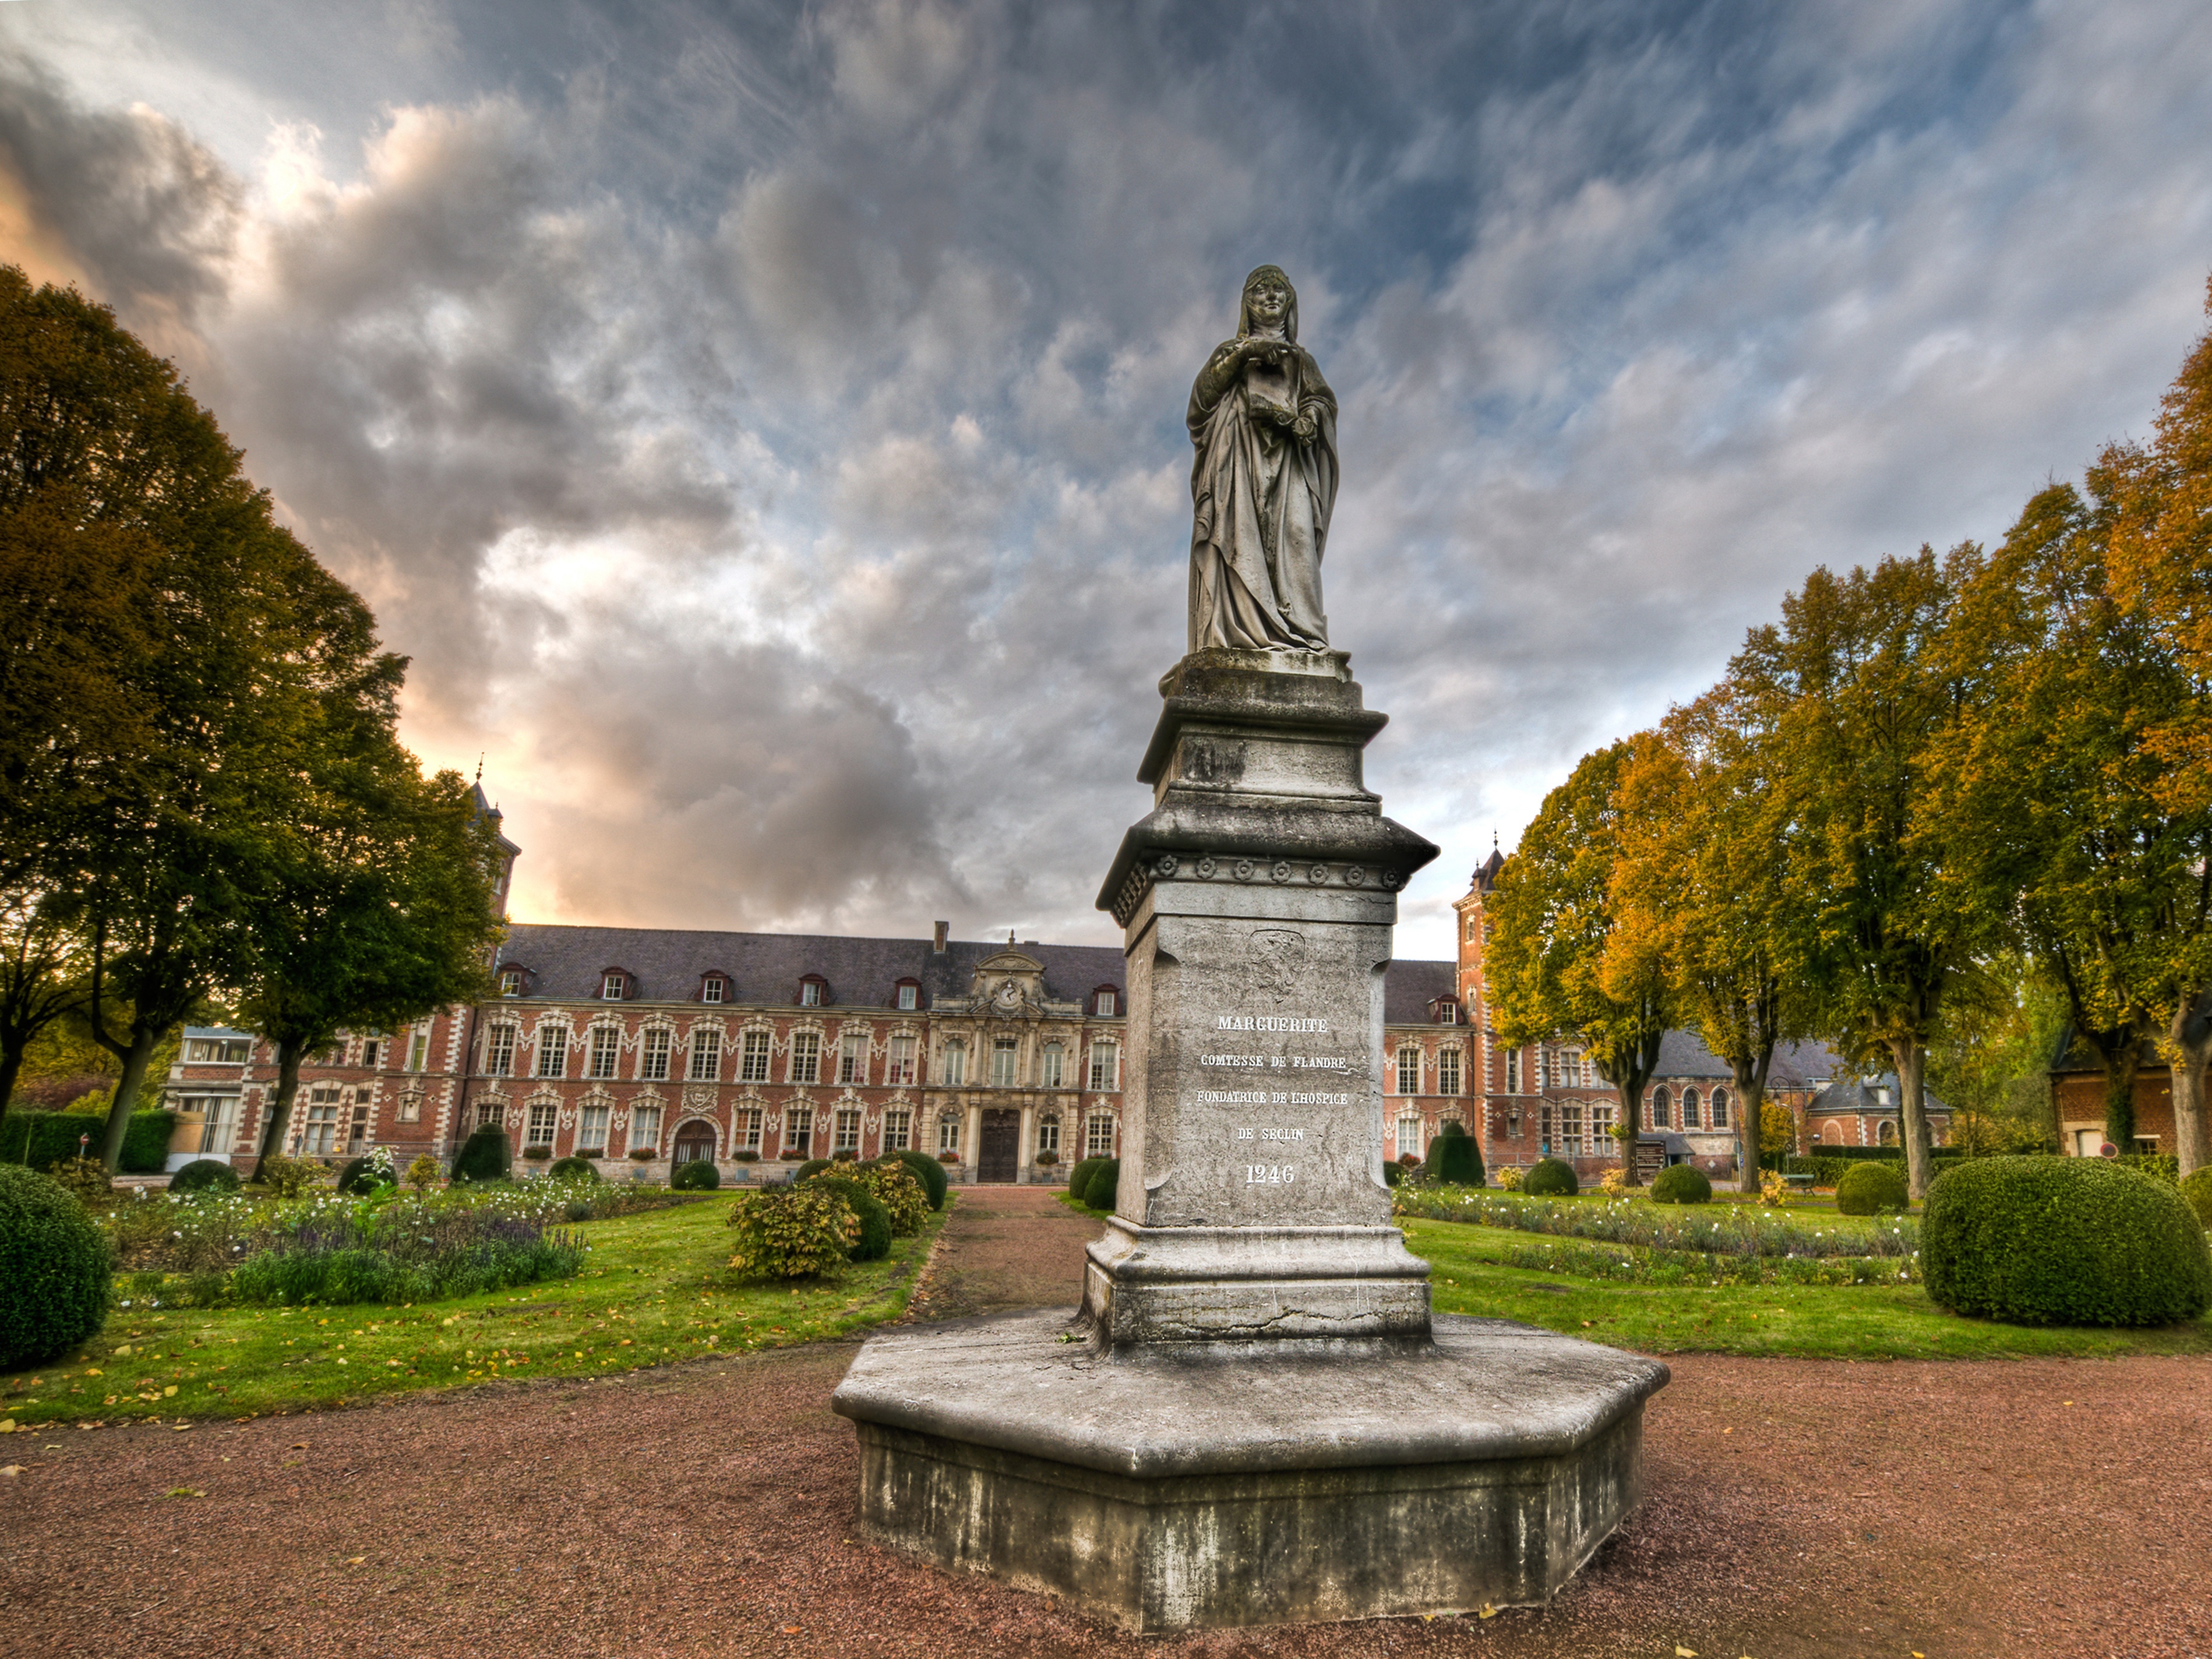
monument, statue, landmark, memorial, temple, water feature, ancient history, seclin, former psychiatric hospital